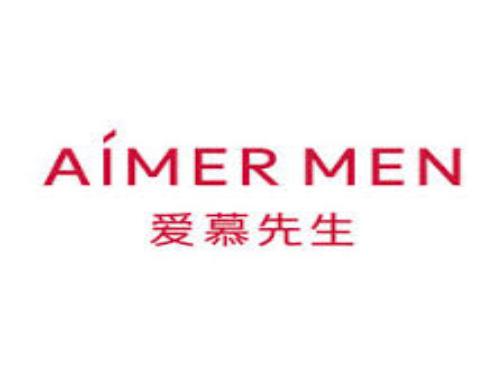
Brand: AIMER
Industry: Clothes